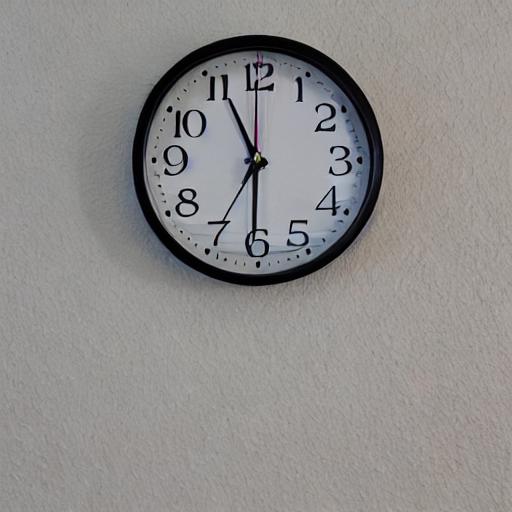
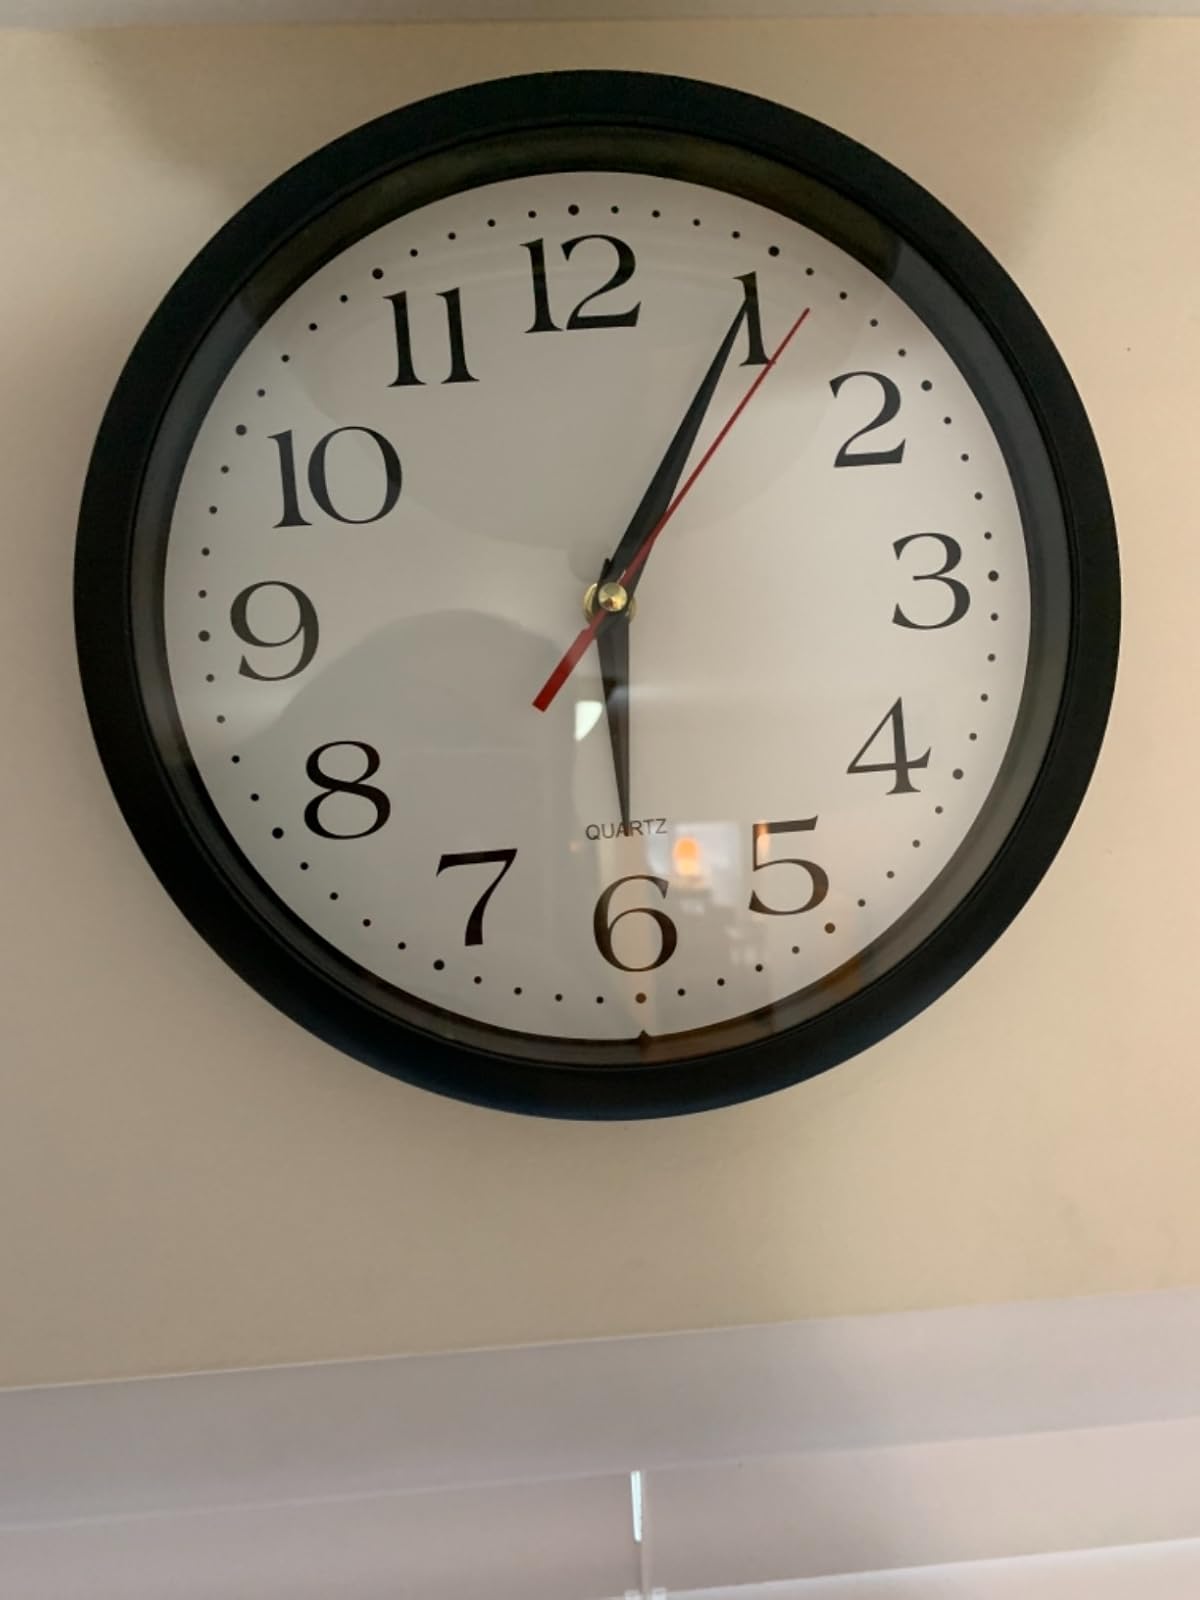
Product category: clock
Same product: no